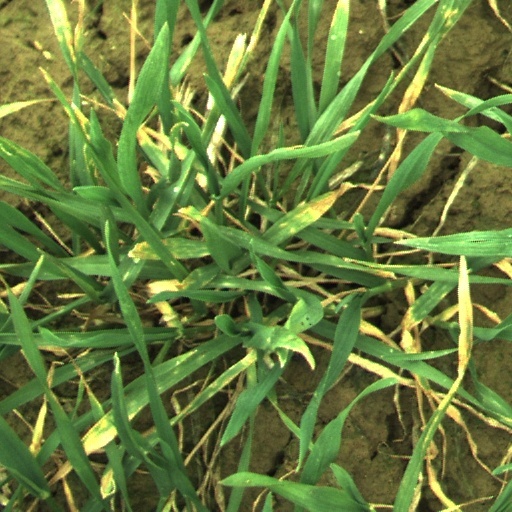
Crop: wheat